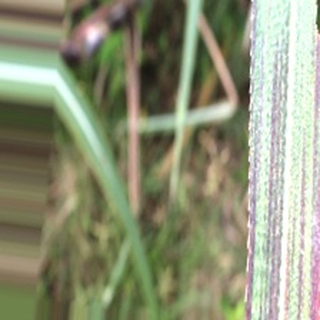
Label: sugarcane_bacterial_blight